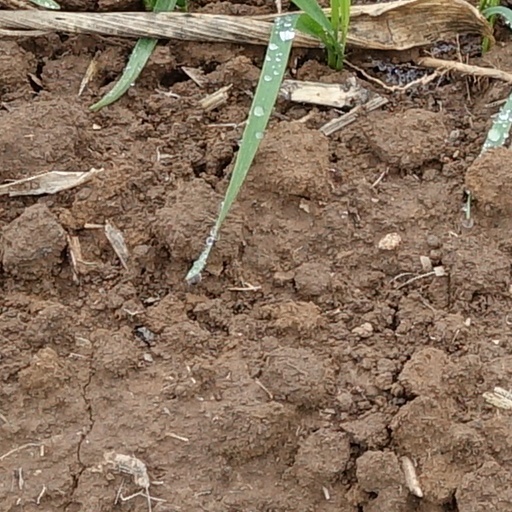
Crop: wheat